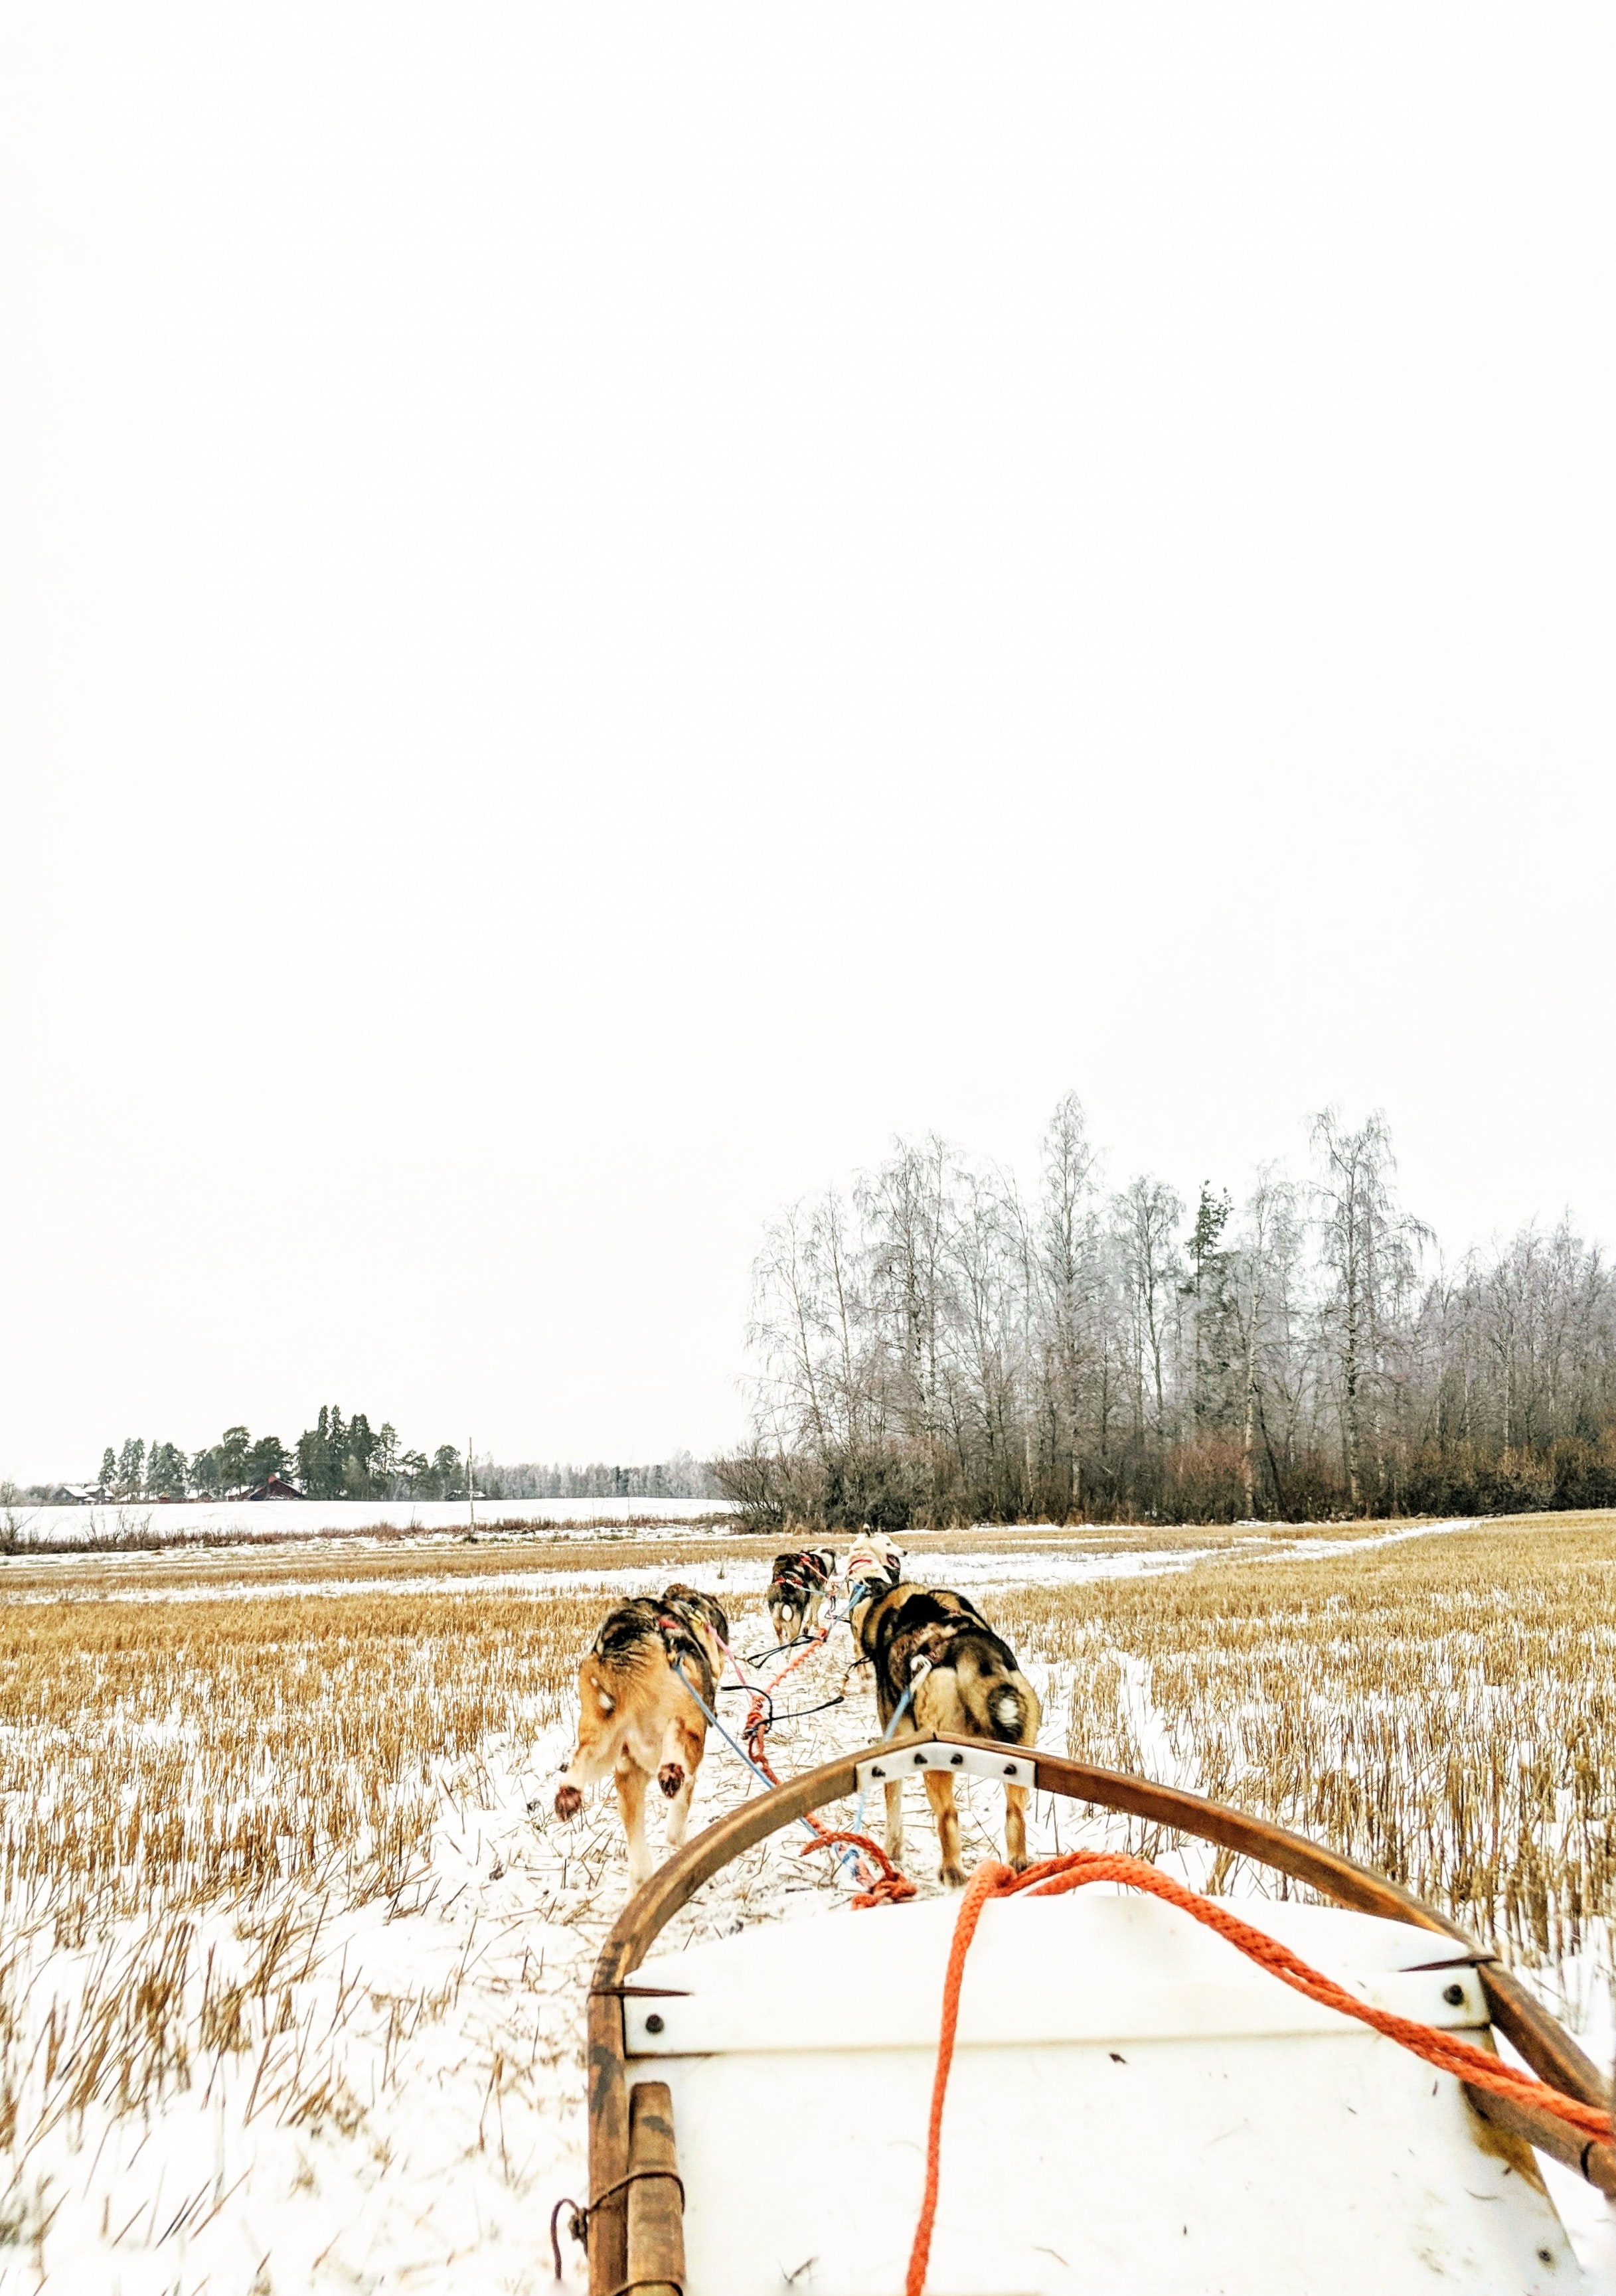
photograph, tree, field, grass family, photography, winter, plant, rural area, stock photography, vehicle, snow